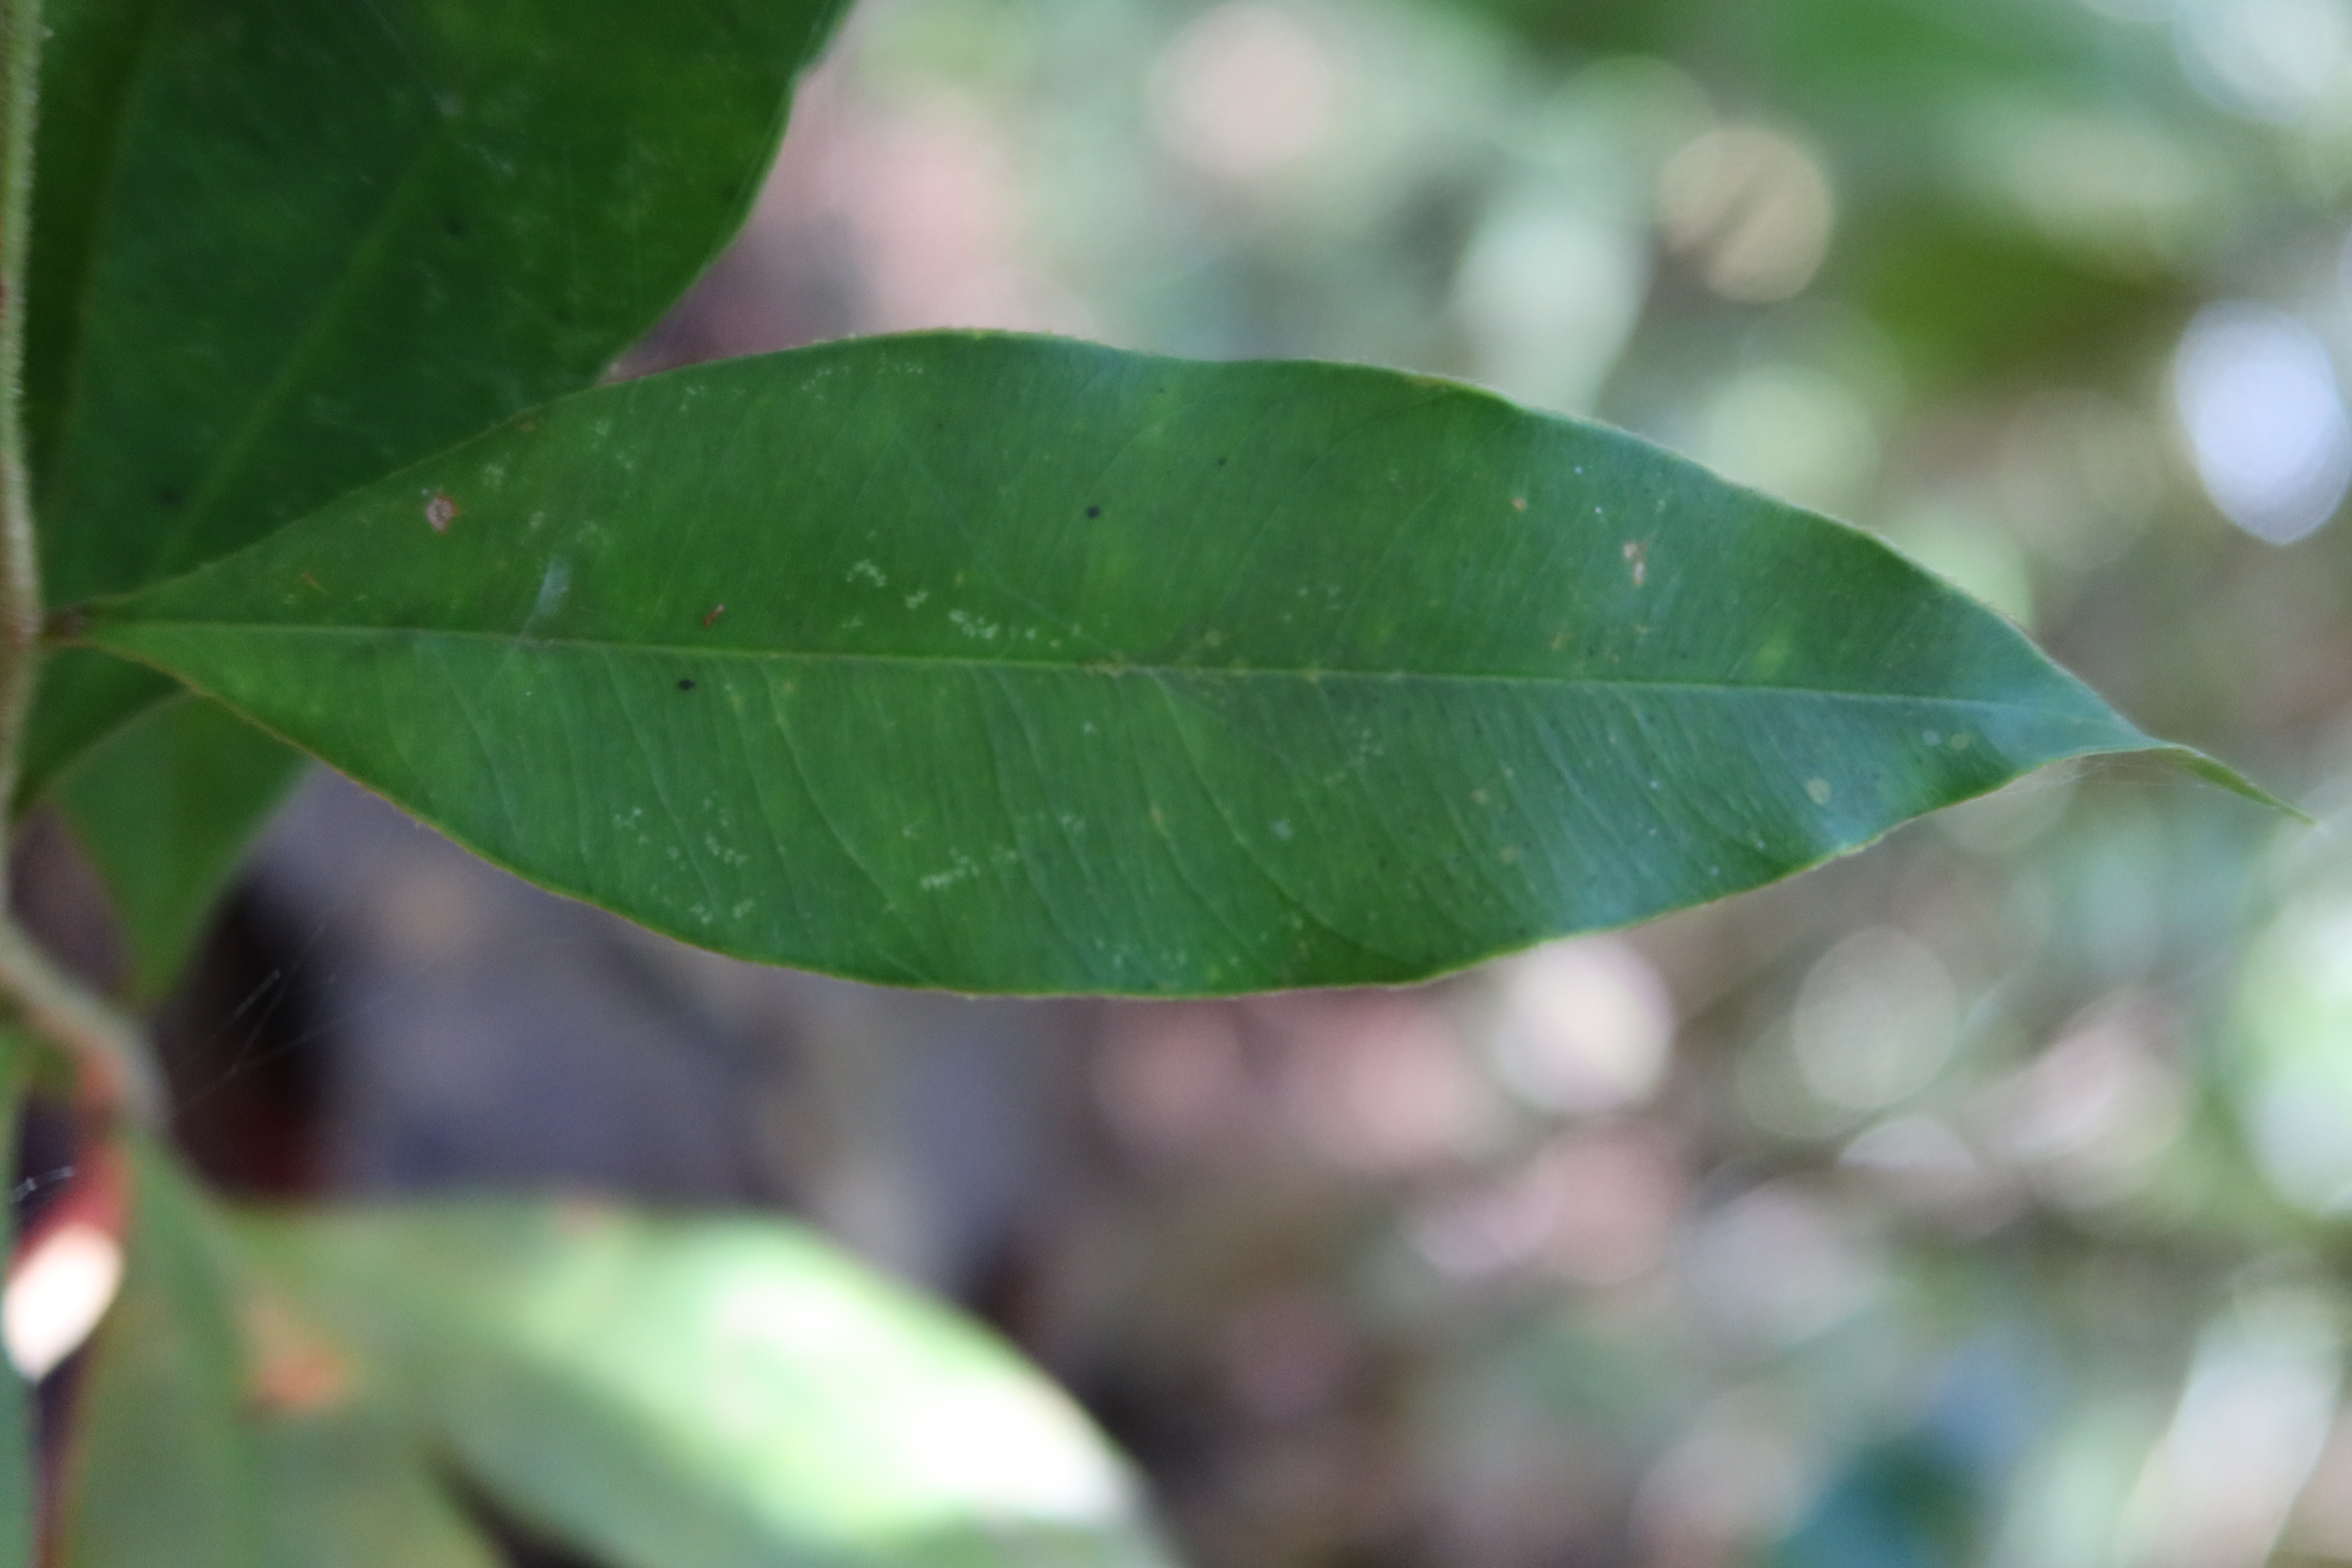
Label: Brown spots